Grand Hotel (Nuwara Eliya)

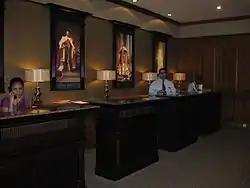
Reception, Grand Hotel Nuwara Eliya

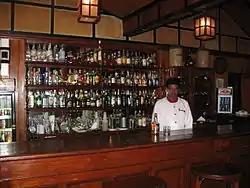
Bar, Grand Hotel Nuwara Eliya

The Grand Hotel is a four-star boutique hotel in Nuwara Eliya, Sri Lanka, that was built in the style of an Elizabethan-era manor house. The hotel has 154 rooms, including three presidential suites, four junior suites, including a governor's suite that have been maintained to preserve the traditional design. The Grand Hotel has a number of restaurants, bars and a billiards room.